Myrmecophyte

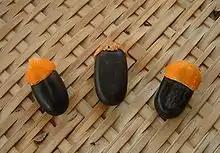
"Afzelia africana" seeds bearing orange elaiosomes

Extrafloral nectaries are sugar-producing glands found outside the flower structures of plants. They occur in many different plant species around the world and are most commonly associated with vegetative structures that normally do not have nectaries, such as leaves, stems, and twigs. These secreting structures are often non-exclusive in that nectar can be taken by a variety of animals; however, in some obligate myrmecophyte plants such as "Acacia collinsii", extrafloral nectar is modified to be attractive only to the ant partners in the symbiosis. The nectar thus provided feeds ants, which in turn protect these myrmecophytes from herbivorous activity. A species of deciduous tree that displays extrafloral nectaries, "Catalpa speciosa", shows a decreased loss of leaf tissue on branches protected by ants, and an increase in number of seeds produced.